Michael Livesey

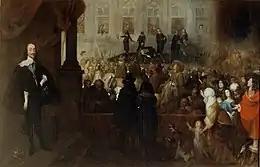
The Execution of Charles I; Livesey signed his death warrant

The main Royalist army was defeated at Preston on 17 August, but the revolt in Kent ended only after Deal and Sandown Castle surrendered in September. The Second Civil War was fought with greater bitterness than the first, with both sides executing prisoners, while it convinced Livesey, Oliver Cromwell and others that further talks with Charles were pointless. After MPs who supported continuing negotiations were excluded by Pride's Purge in December, Livesey was included in the reduced body known as the Rump Parliament. Appointed to the High Court of Justice for the trial of Charles I, he signed the death warrant for his execution on 30 January 1649.